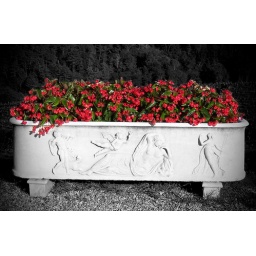
A great view of the winery with a beautiful display of red flowers in the foreground.